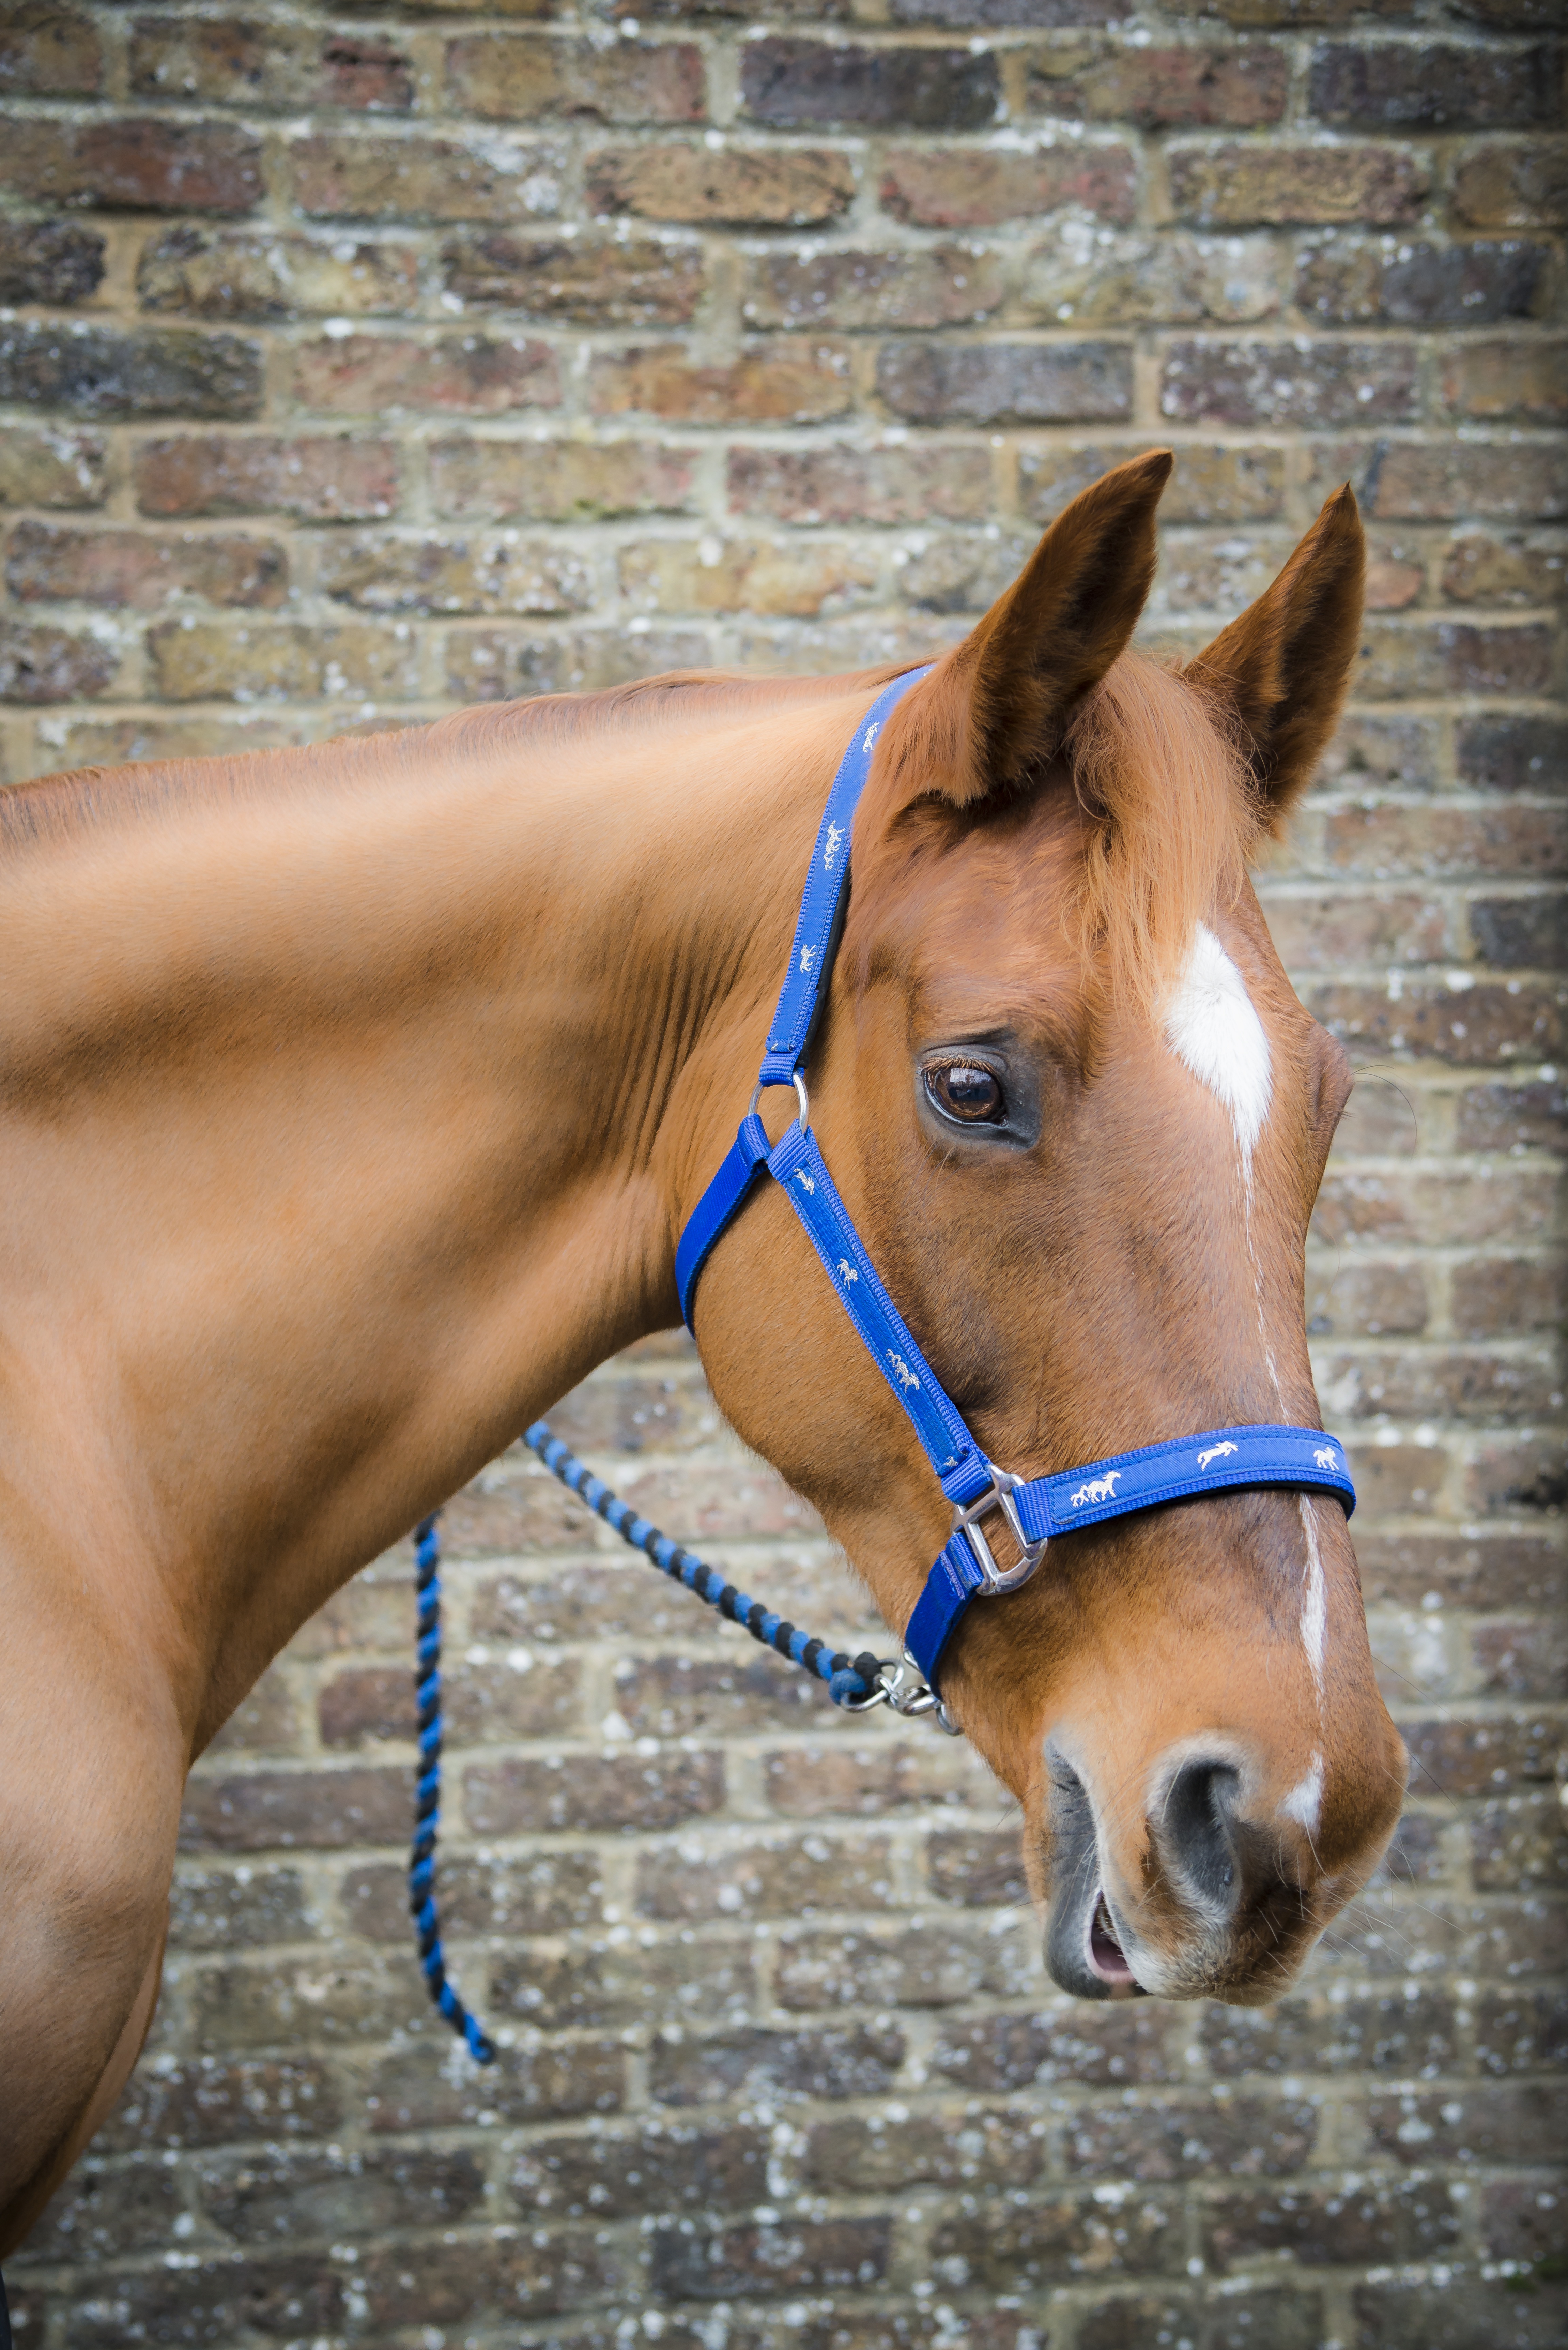
horse, rein, stallion, mane, bridle, snout, neck, mare, ireland, bit, halter, irish horse, horse like mammal, mustang horse, horse harness, horse tack, dents farm, horse supplies